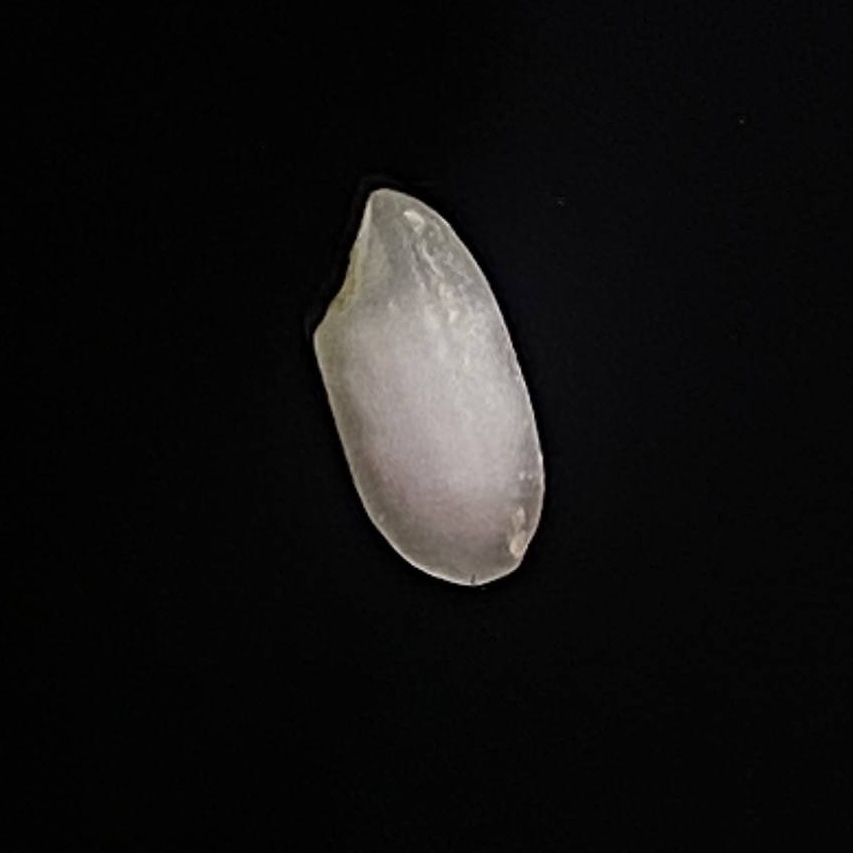
Rice variety: Bashful